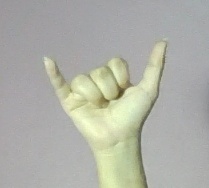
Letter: ya